Meteora

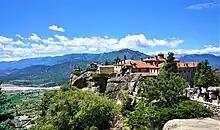
The Monastery of St. Stephen

The Monastery of Rousanou is believed to have been constructed, like many of the other monasteries, in the 14th century. The cathedral is believed to have been built in the 16th century and later decorated in 1540. The name Rousanou is believed to come from the first group of monks who settled on the rock from Russia. The monastery sits on the elevation 484 meters. Lying in the middle of the site, visitors can see the other monasteries, as well as the ruins of the Monastery of St. John the Baptist and the Pantokrator.